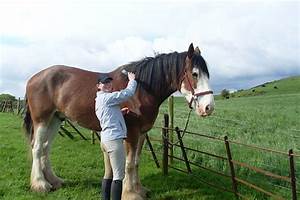
Label: horse